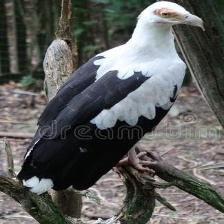
Species: PALM NUT VULTURE
Scientific name: GYPOHIERAX ANGOLENSIS
ImageNet parent category: vulture